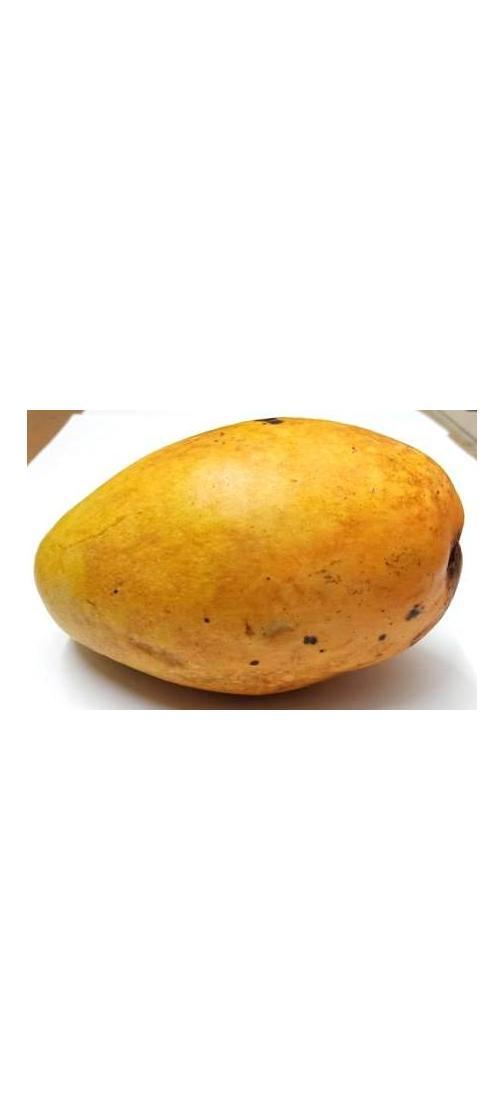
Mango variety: Bari-11